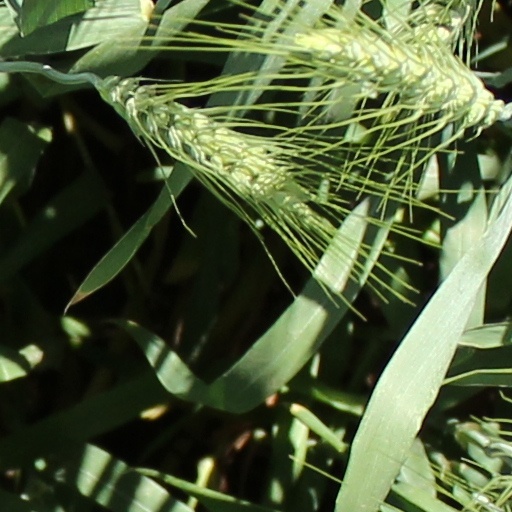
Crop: wheat